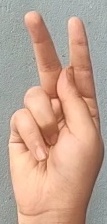
ASL sign: K